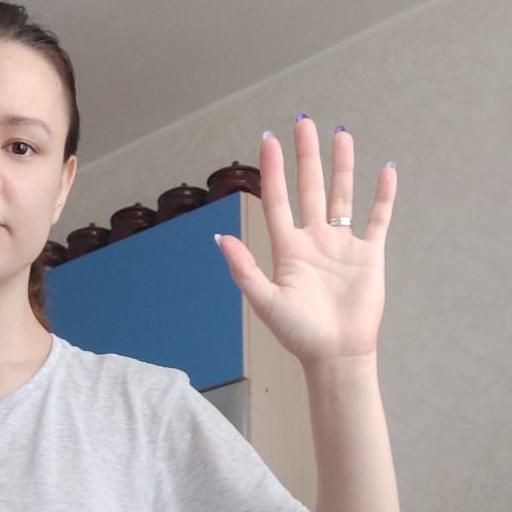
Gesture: palm